William Dodsworth

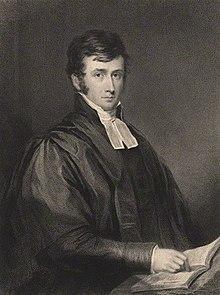
William Dodsworth, 1835 engraving

William Dodsworth (1798–1861) was an English cleric of the Church of England, a Tractarian who became a Roman Catholic lay writer.